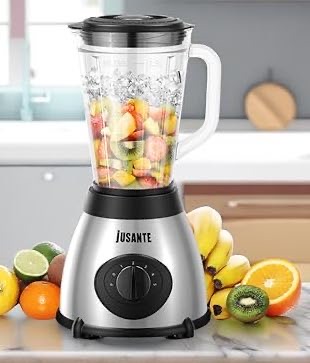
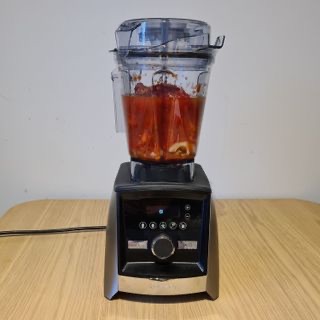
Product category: items_blender
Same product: no